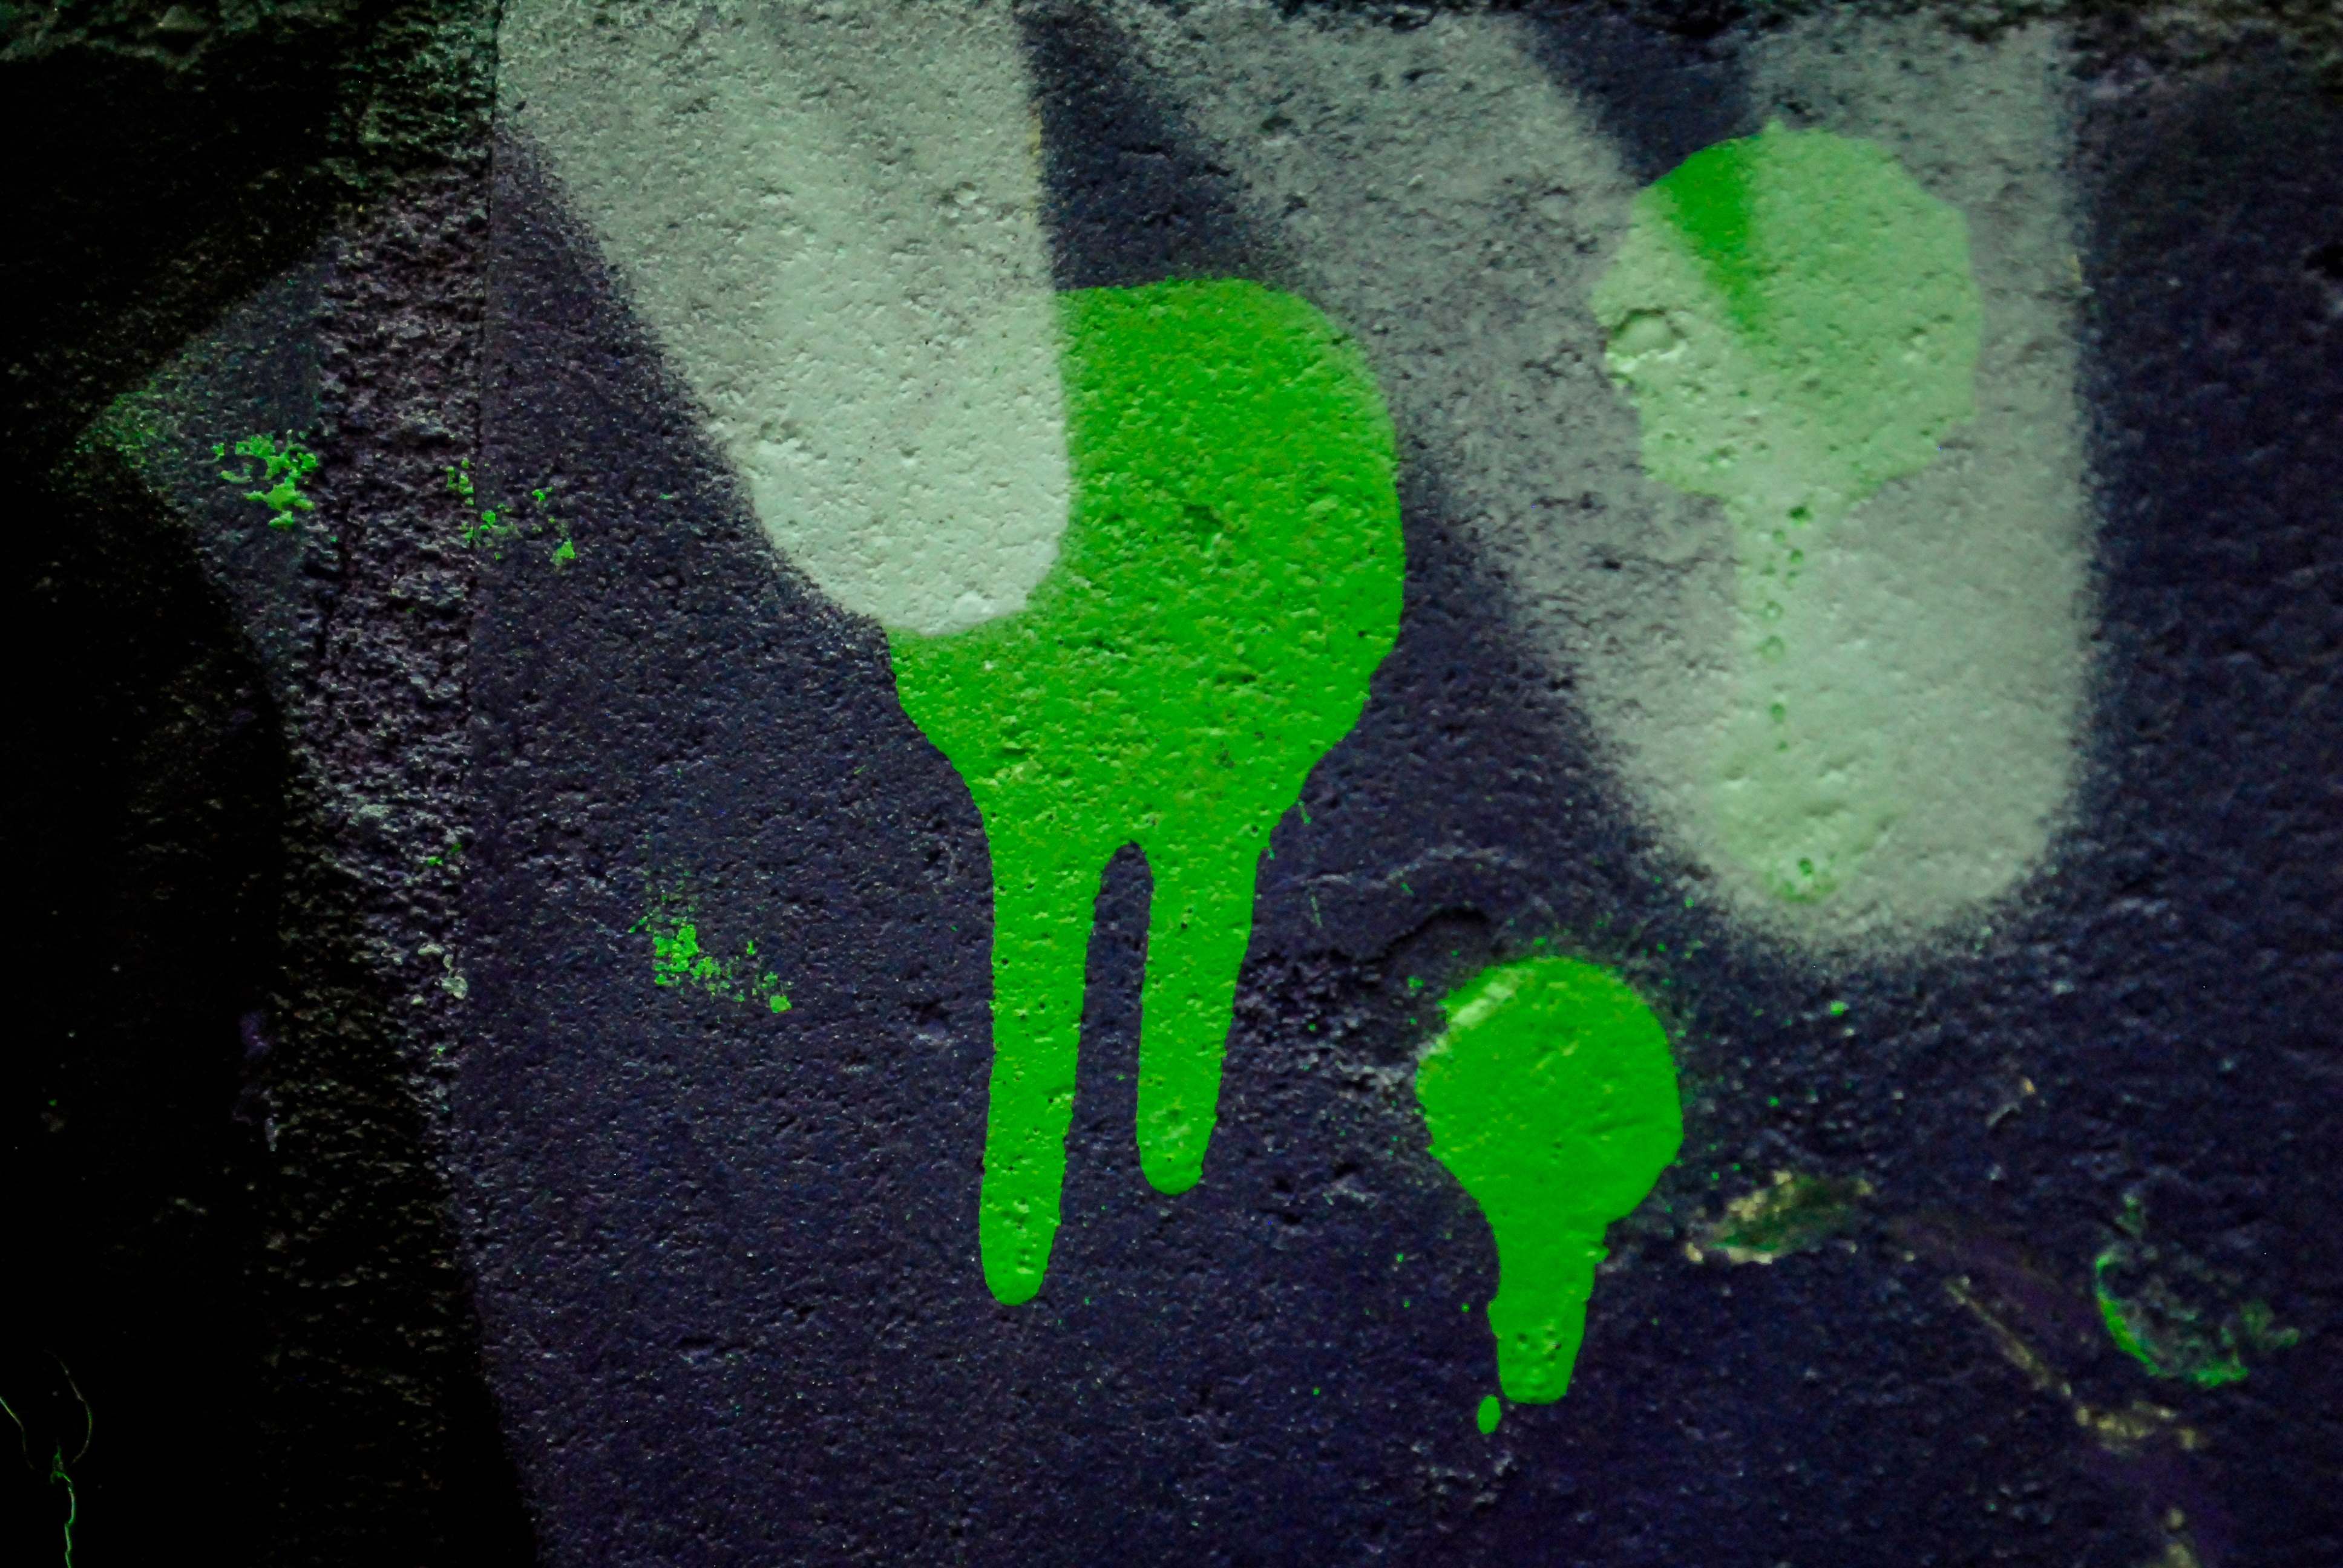
light, texture, leaf, number, wall, green, color, shadow, soil, darkness, grafitti, screenshot